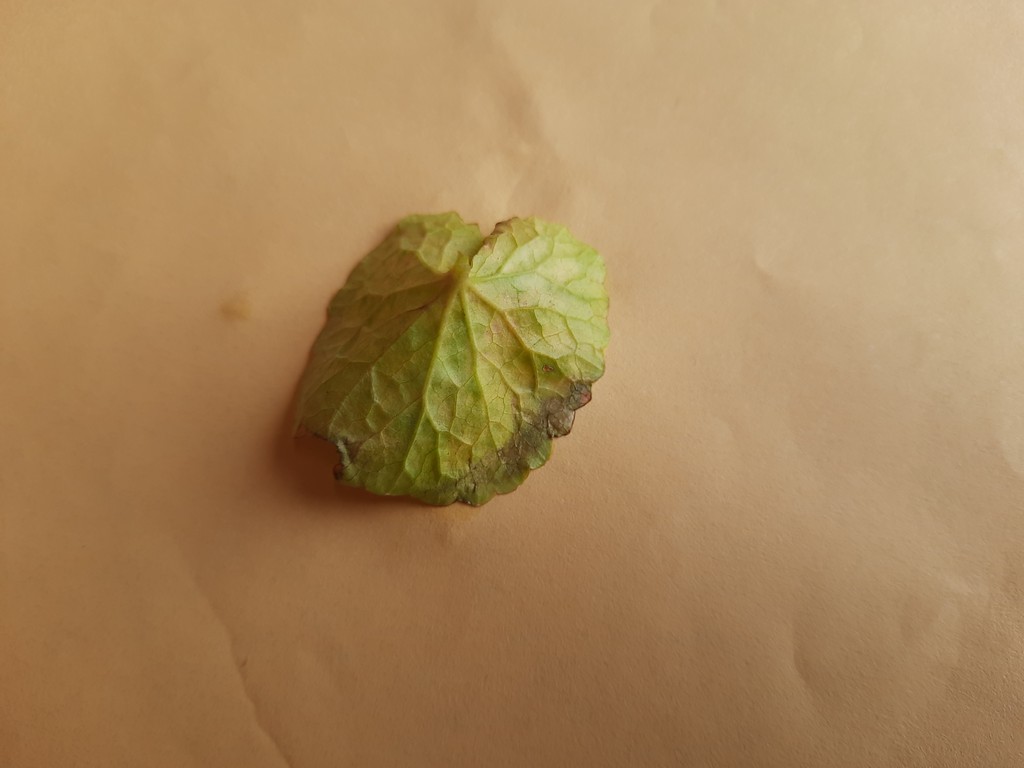
Label: Unhealthy